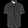
Label: Shirt